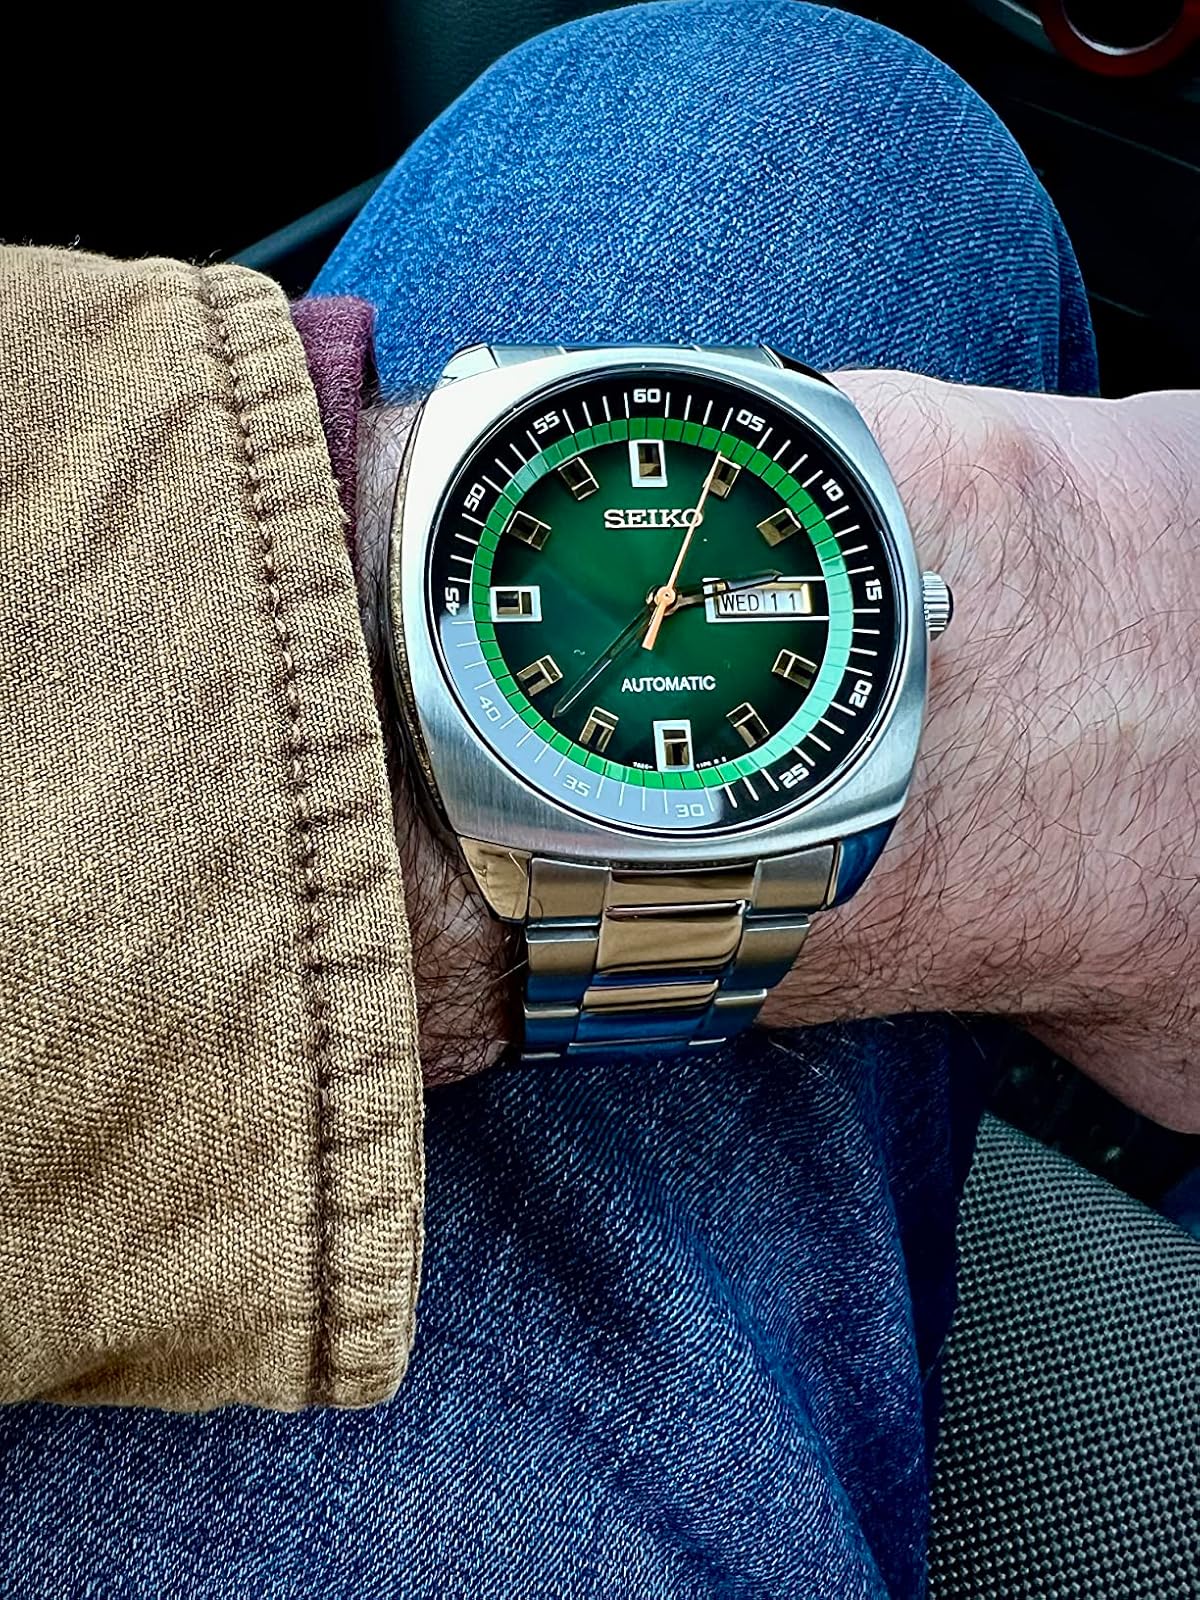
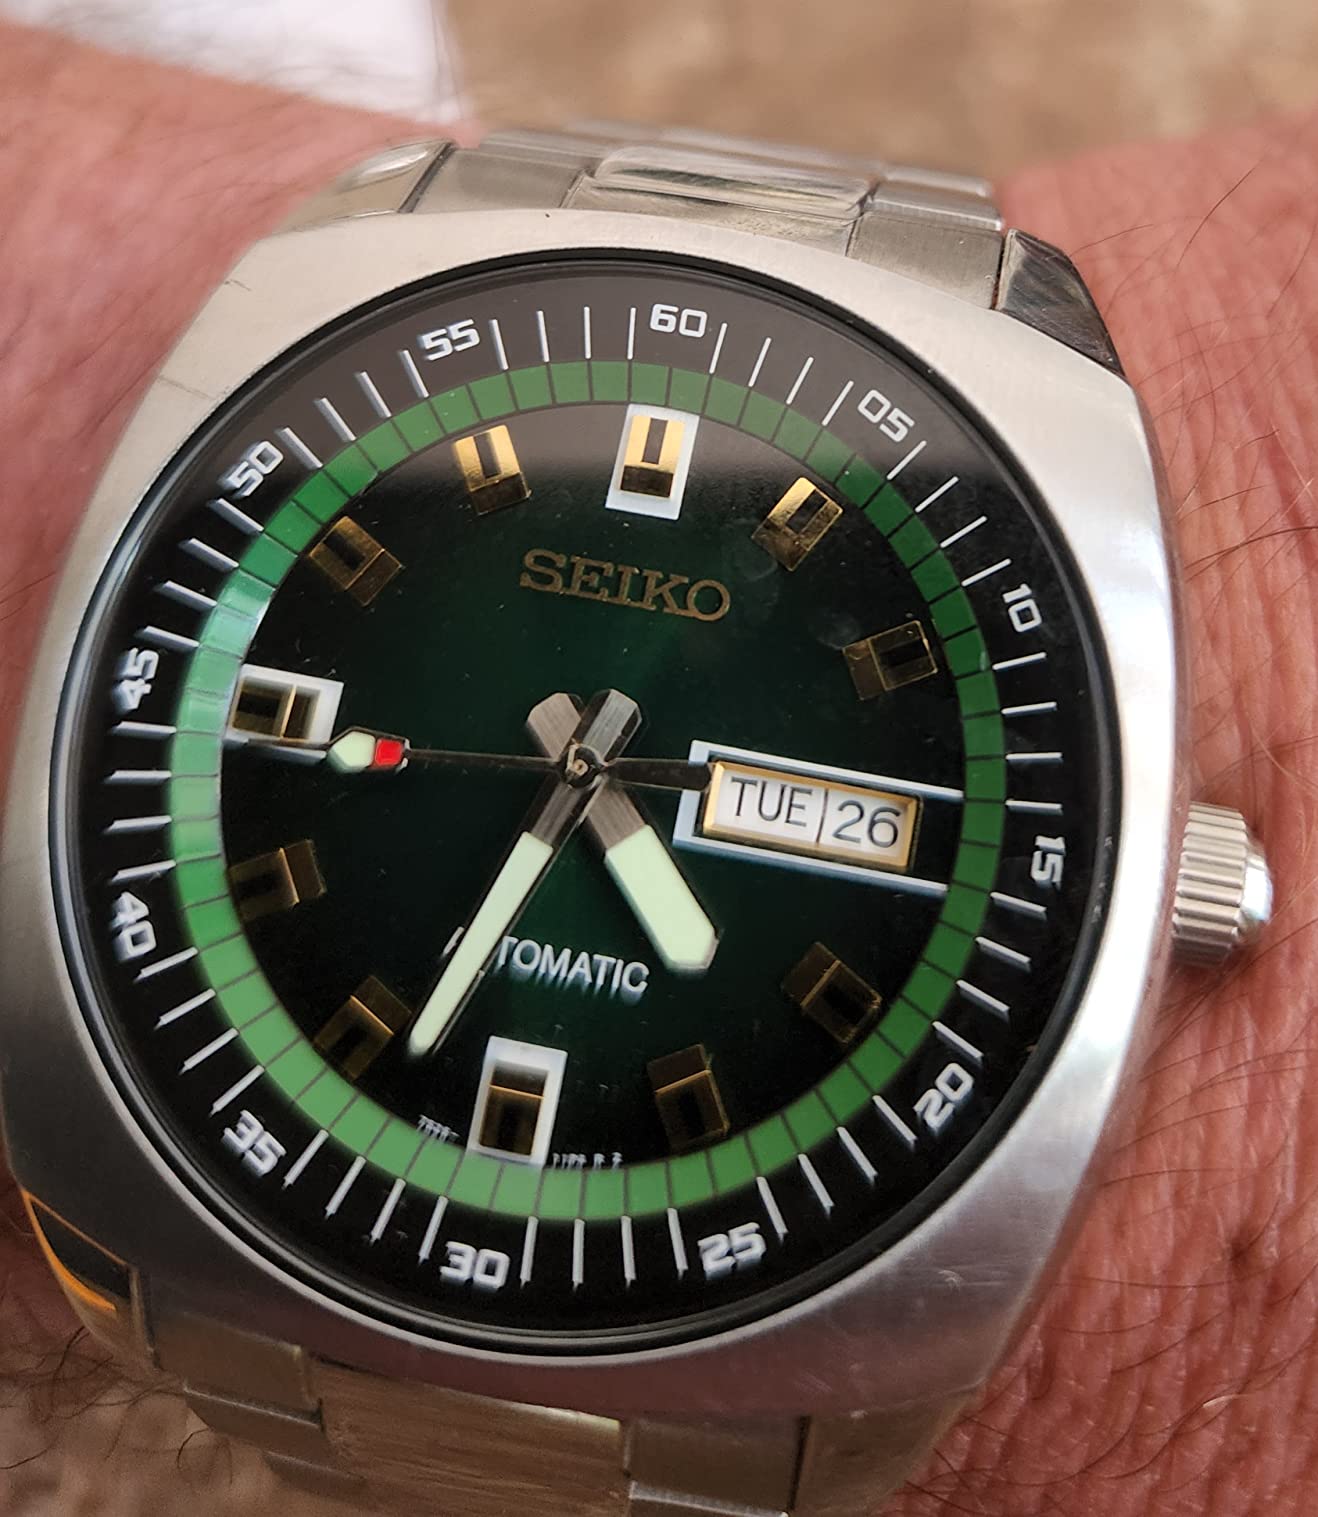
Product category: accessories_watch
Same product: yes